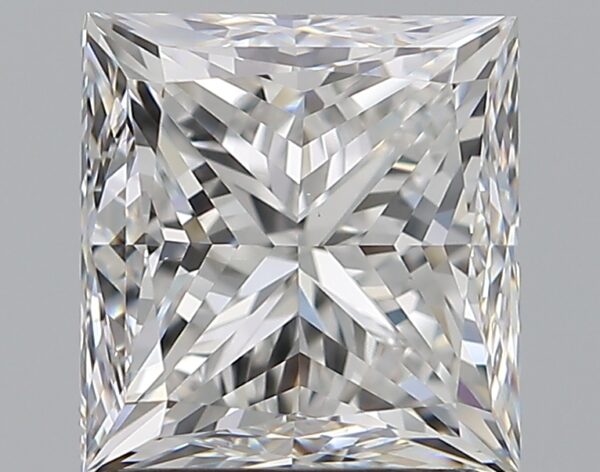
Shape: princess
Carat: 2.01
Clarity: VS1
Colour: E
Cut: GD
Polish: EX
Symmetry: VG
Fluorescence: N
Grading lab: GIA
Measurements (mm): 6.72 x 6.42 x 5.07